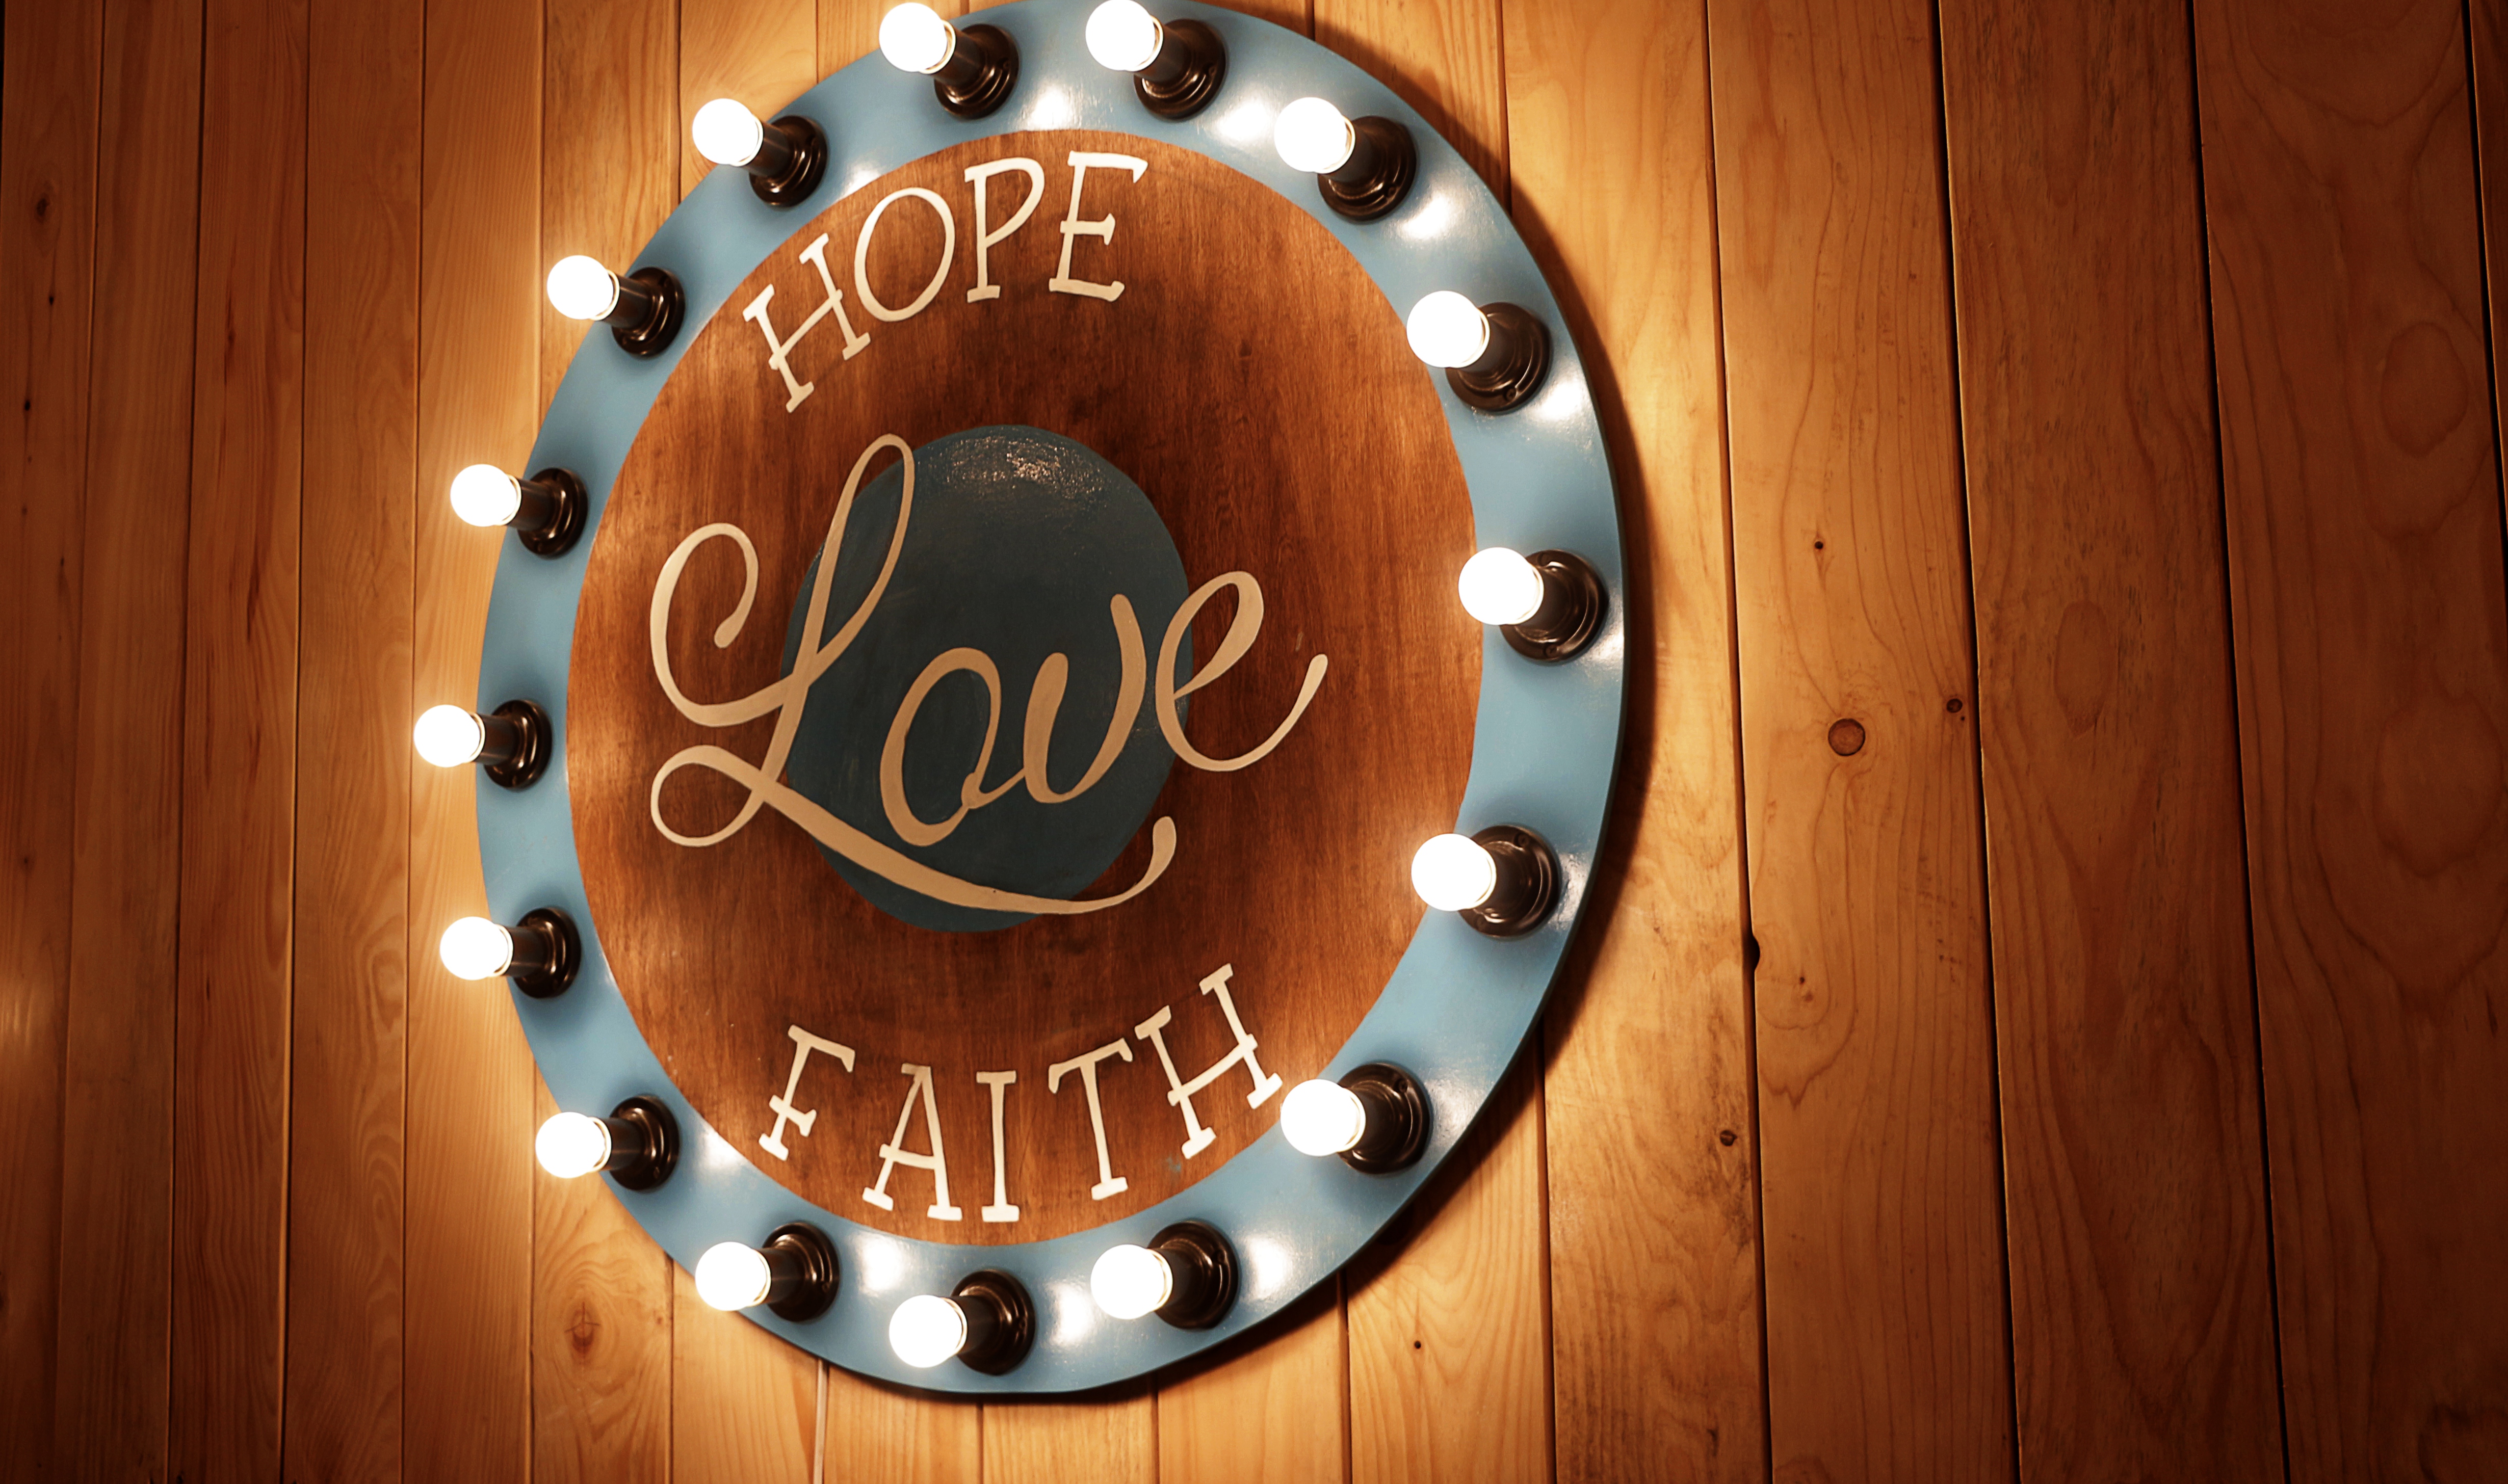
font, wood, circle, signage